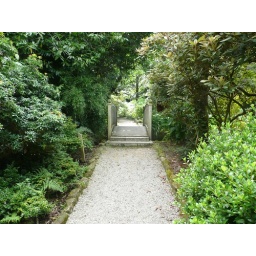
This is the wooden bridge in Tregwainton Gardens that takes you over the pond and towards the Terrace at the far end.